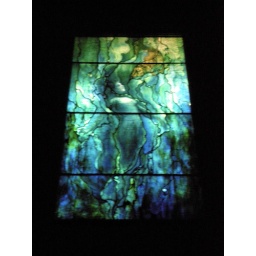
Beautiful stained glass window in the Gem Hall.